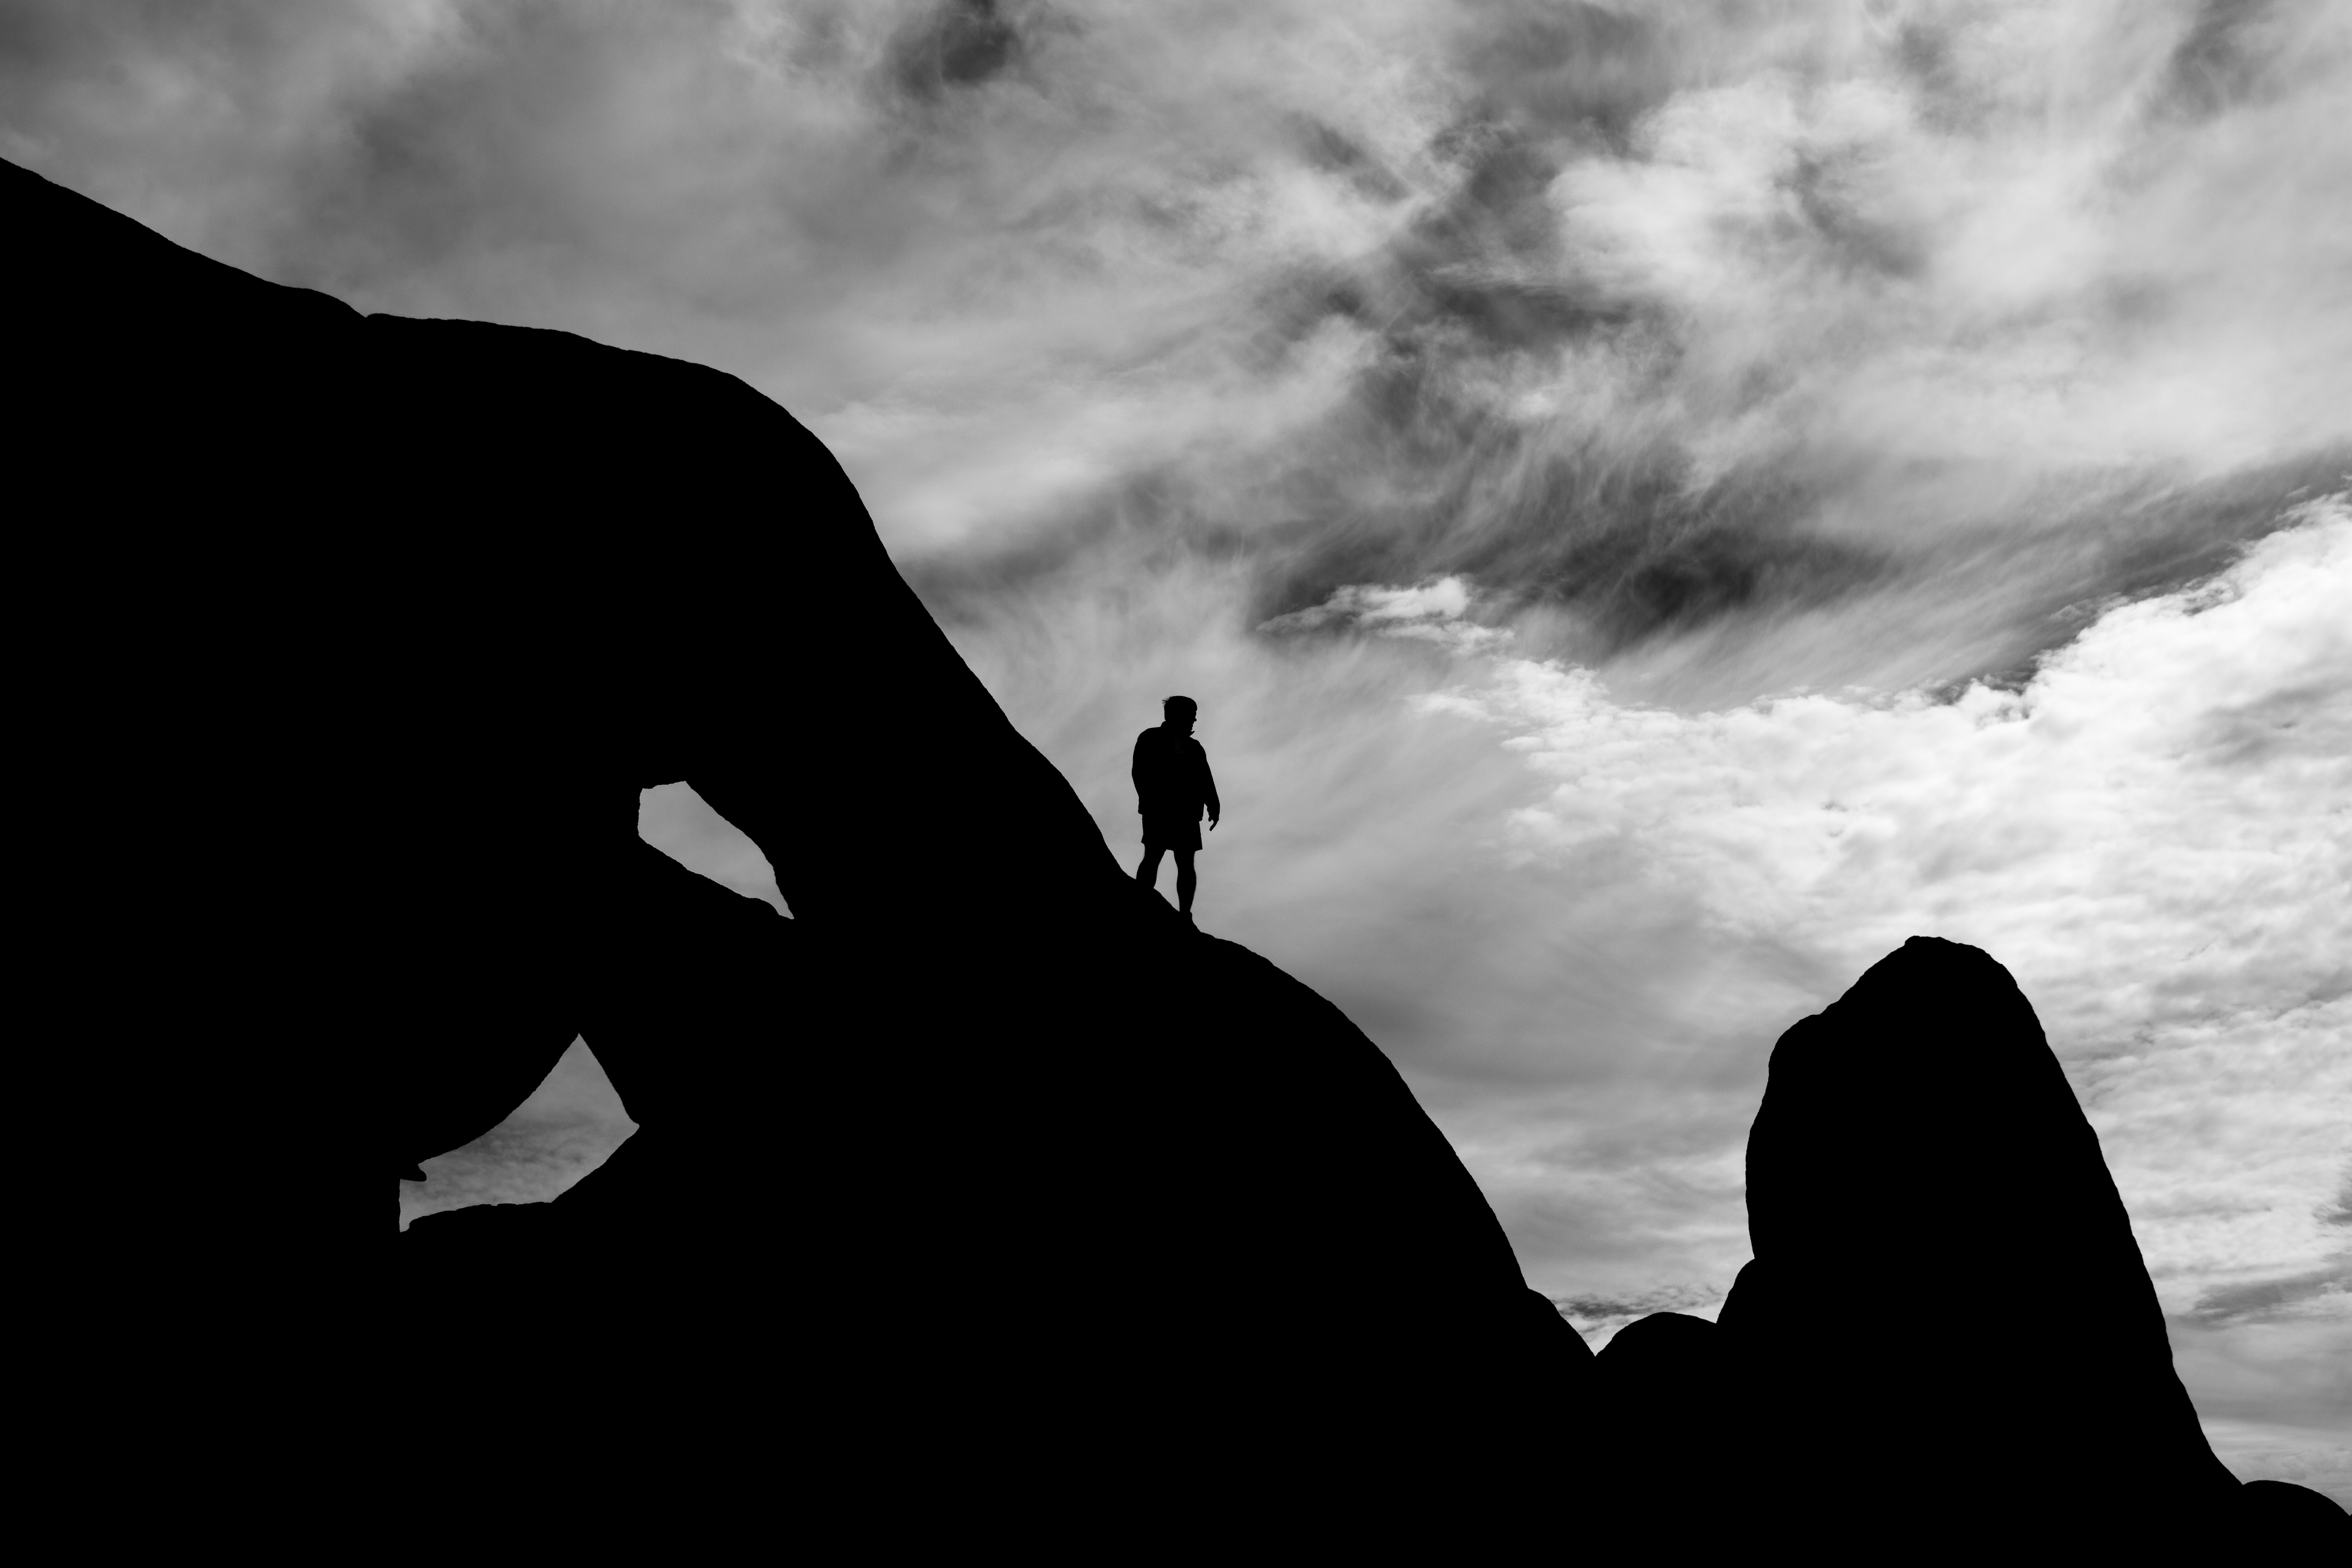
silhouette, cloud, black and white, sky, atmosphere, shadow, darkness, black, monochrome, meteorological phenomenon, monochrome photography